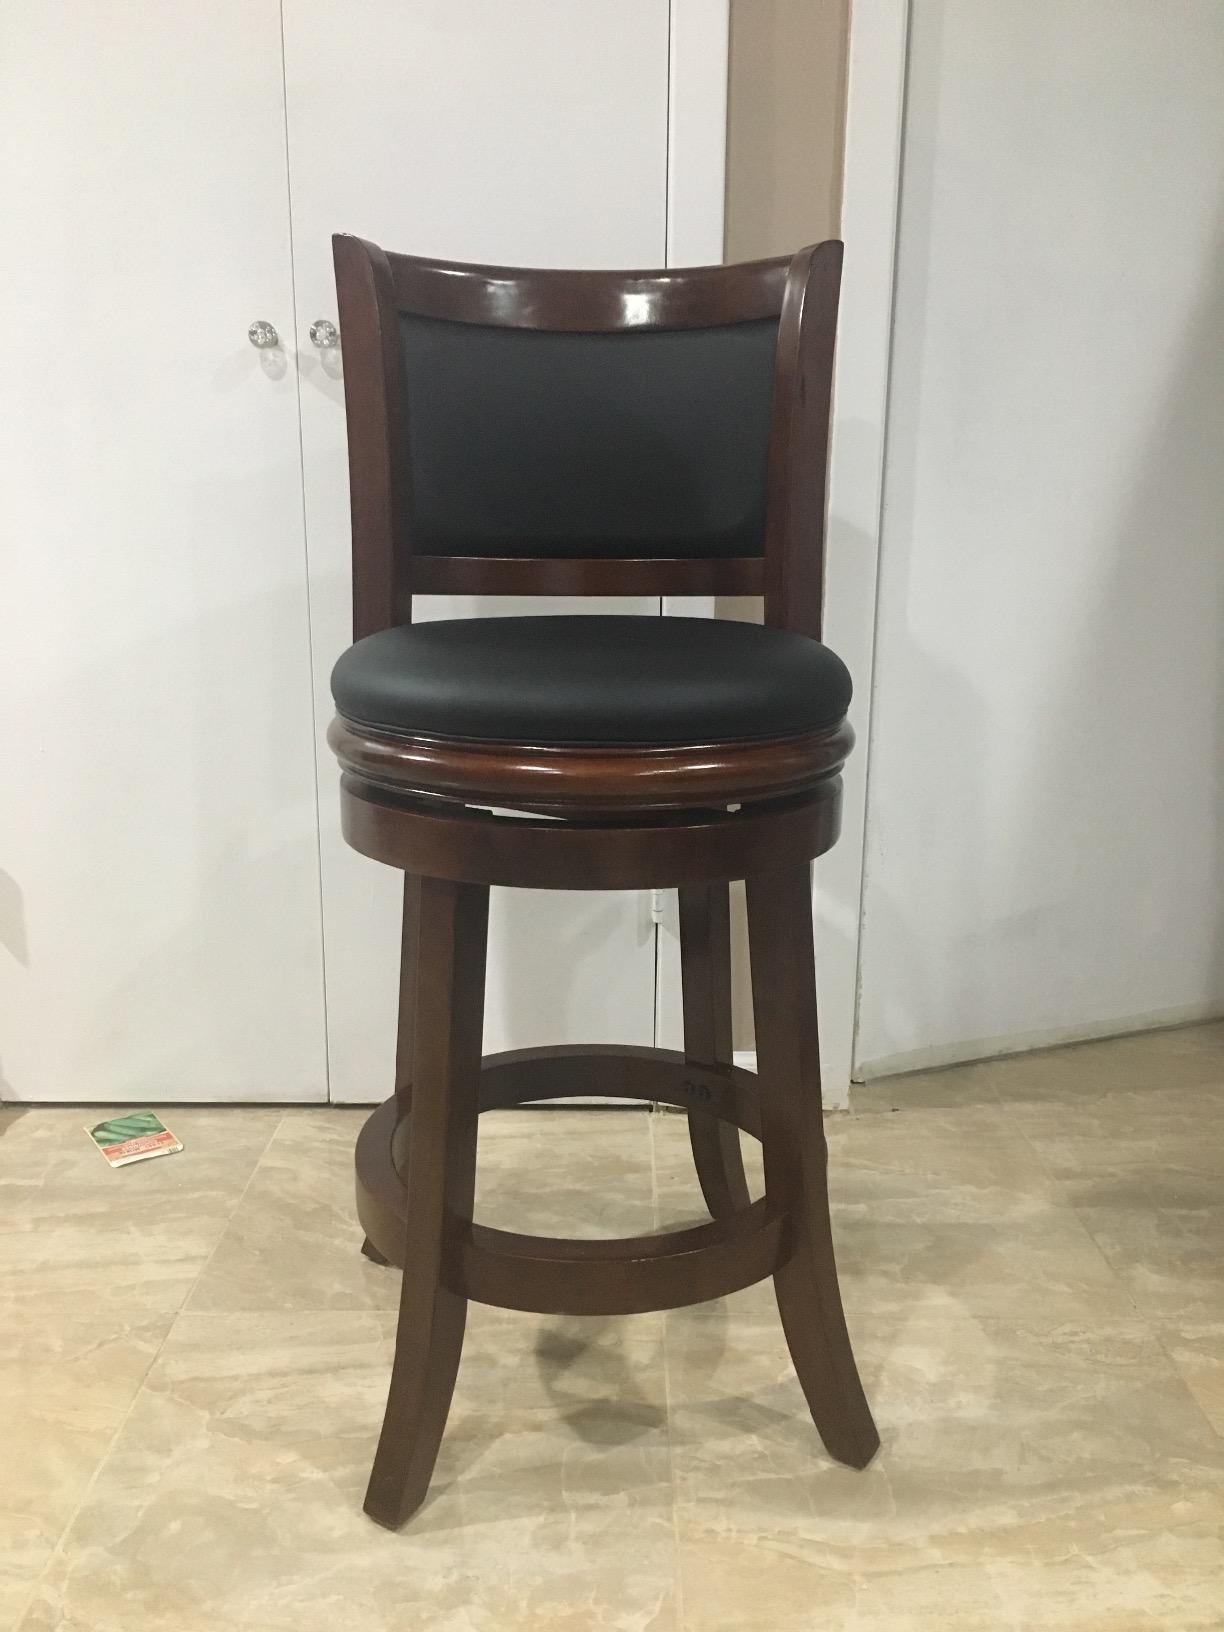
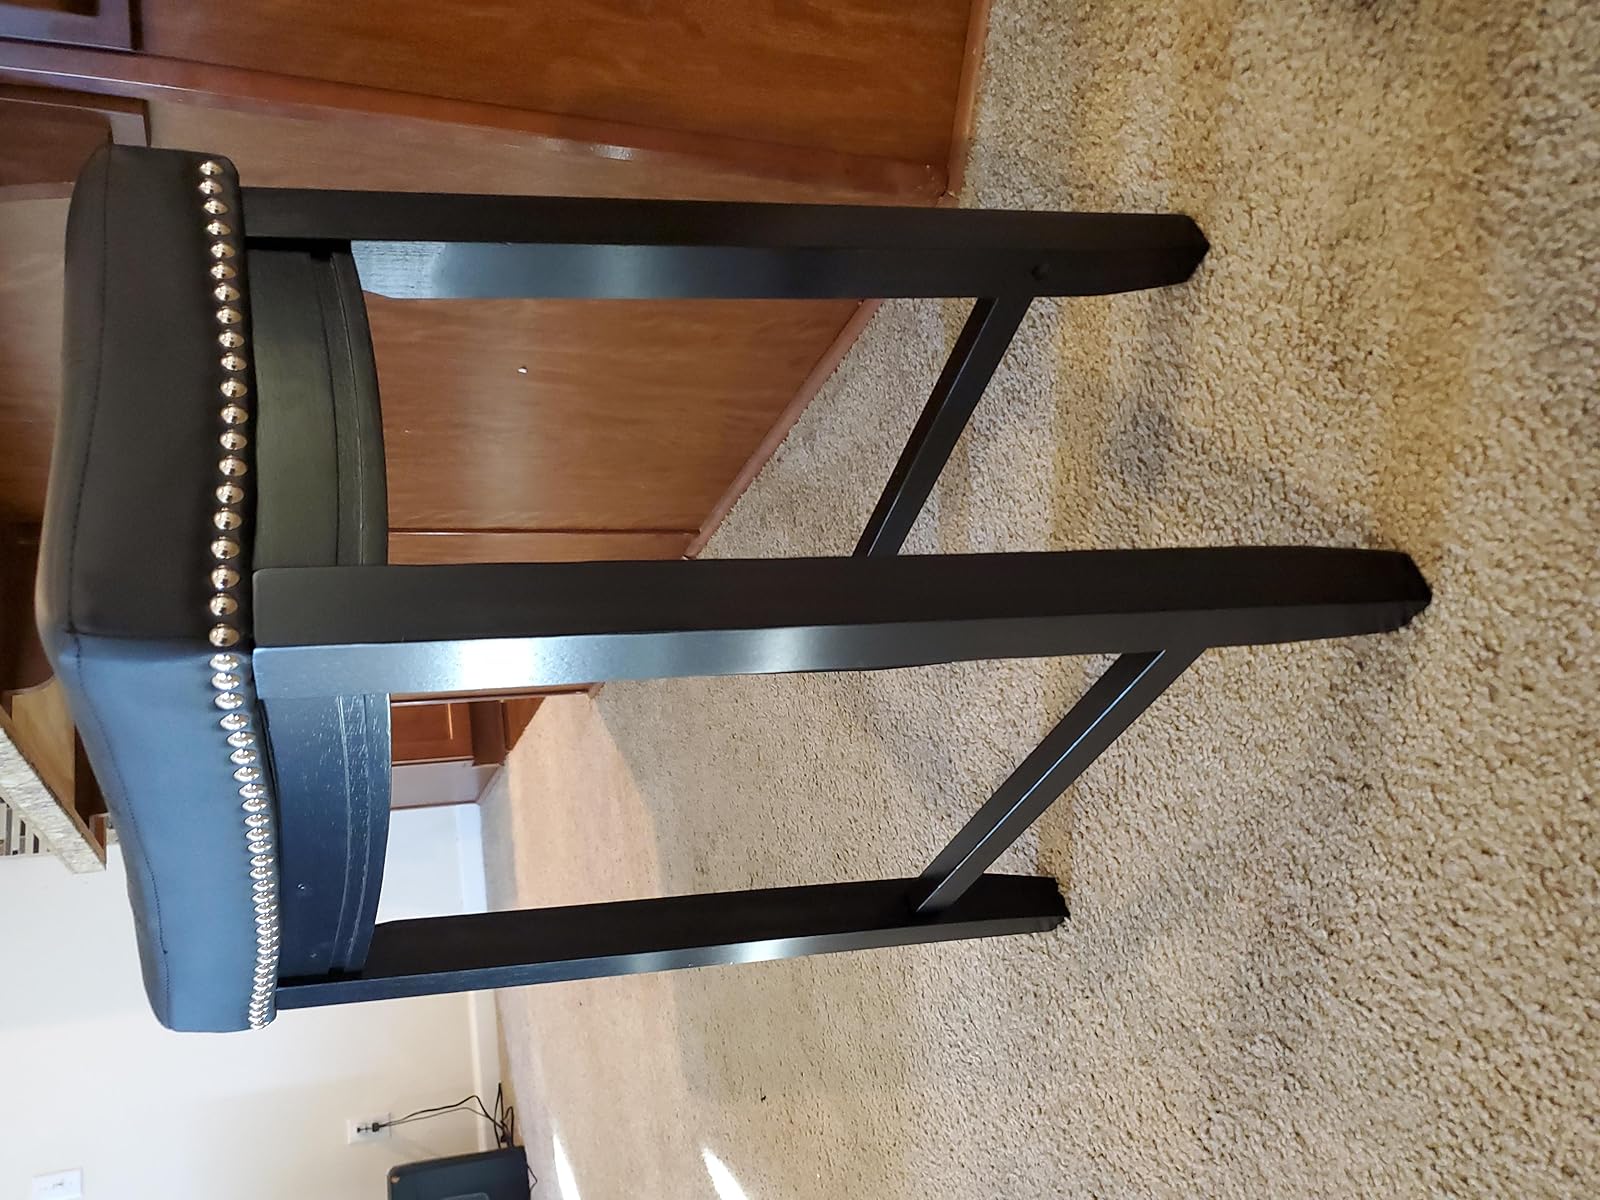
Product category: stool
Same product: no